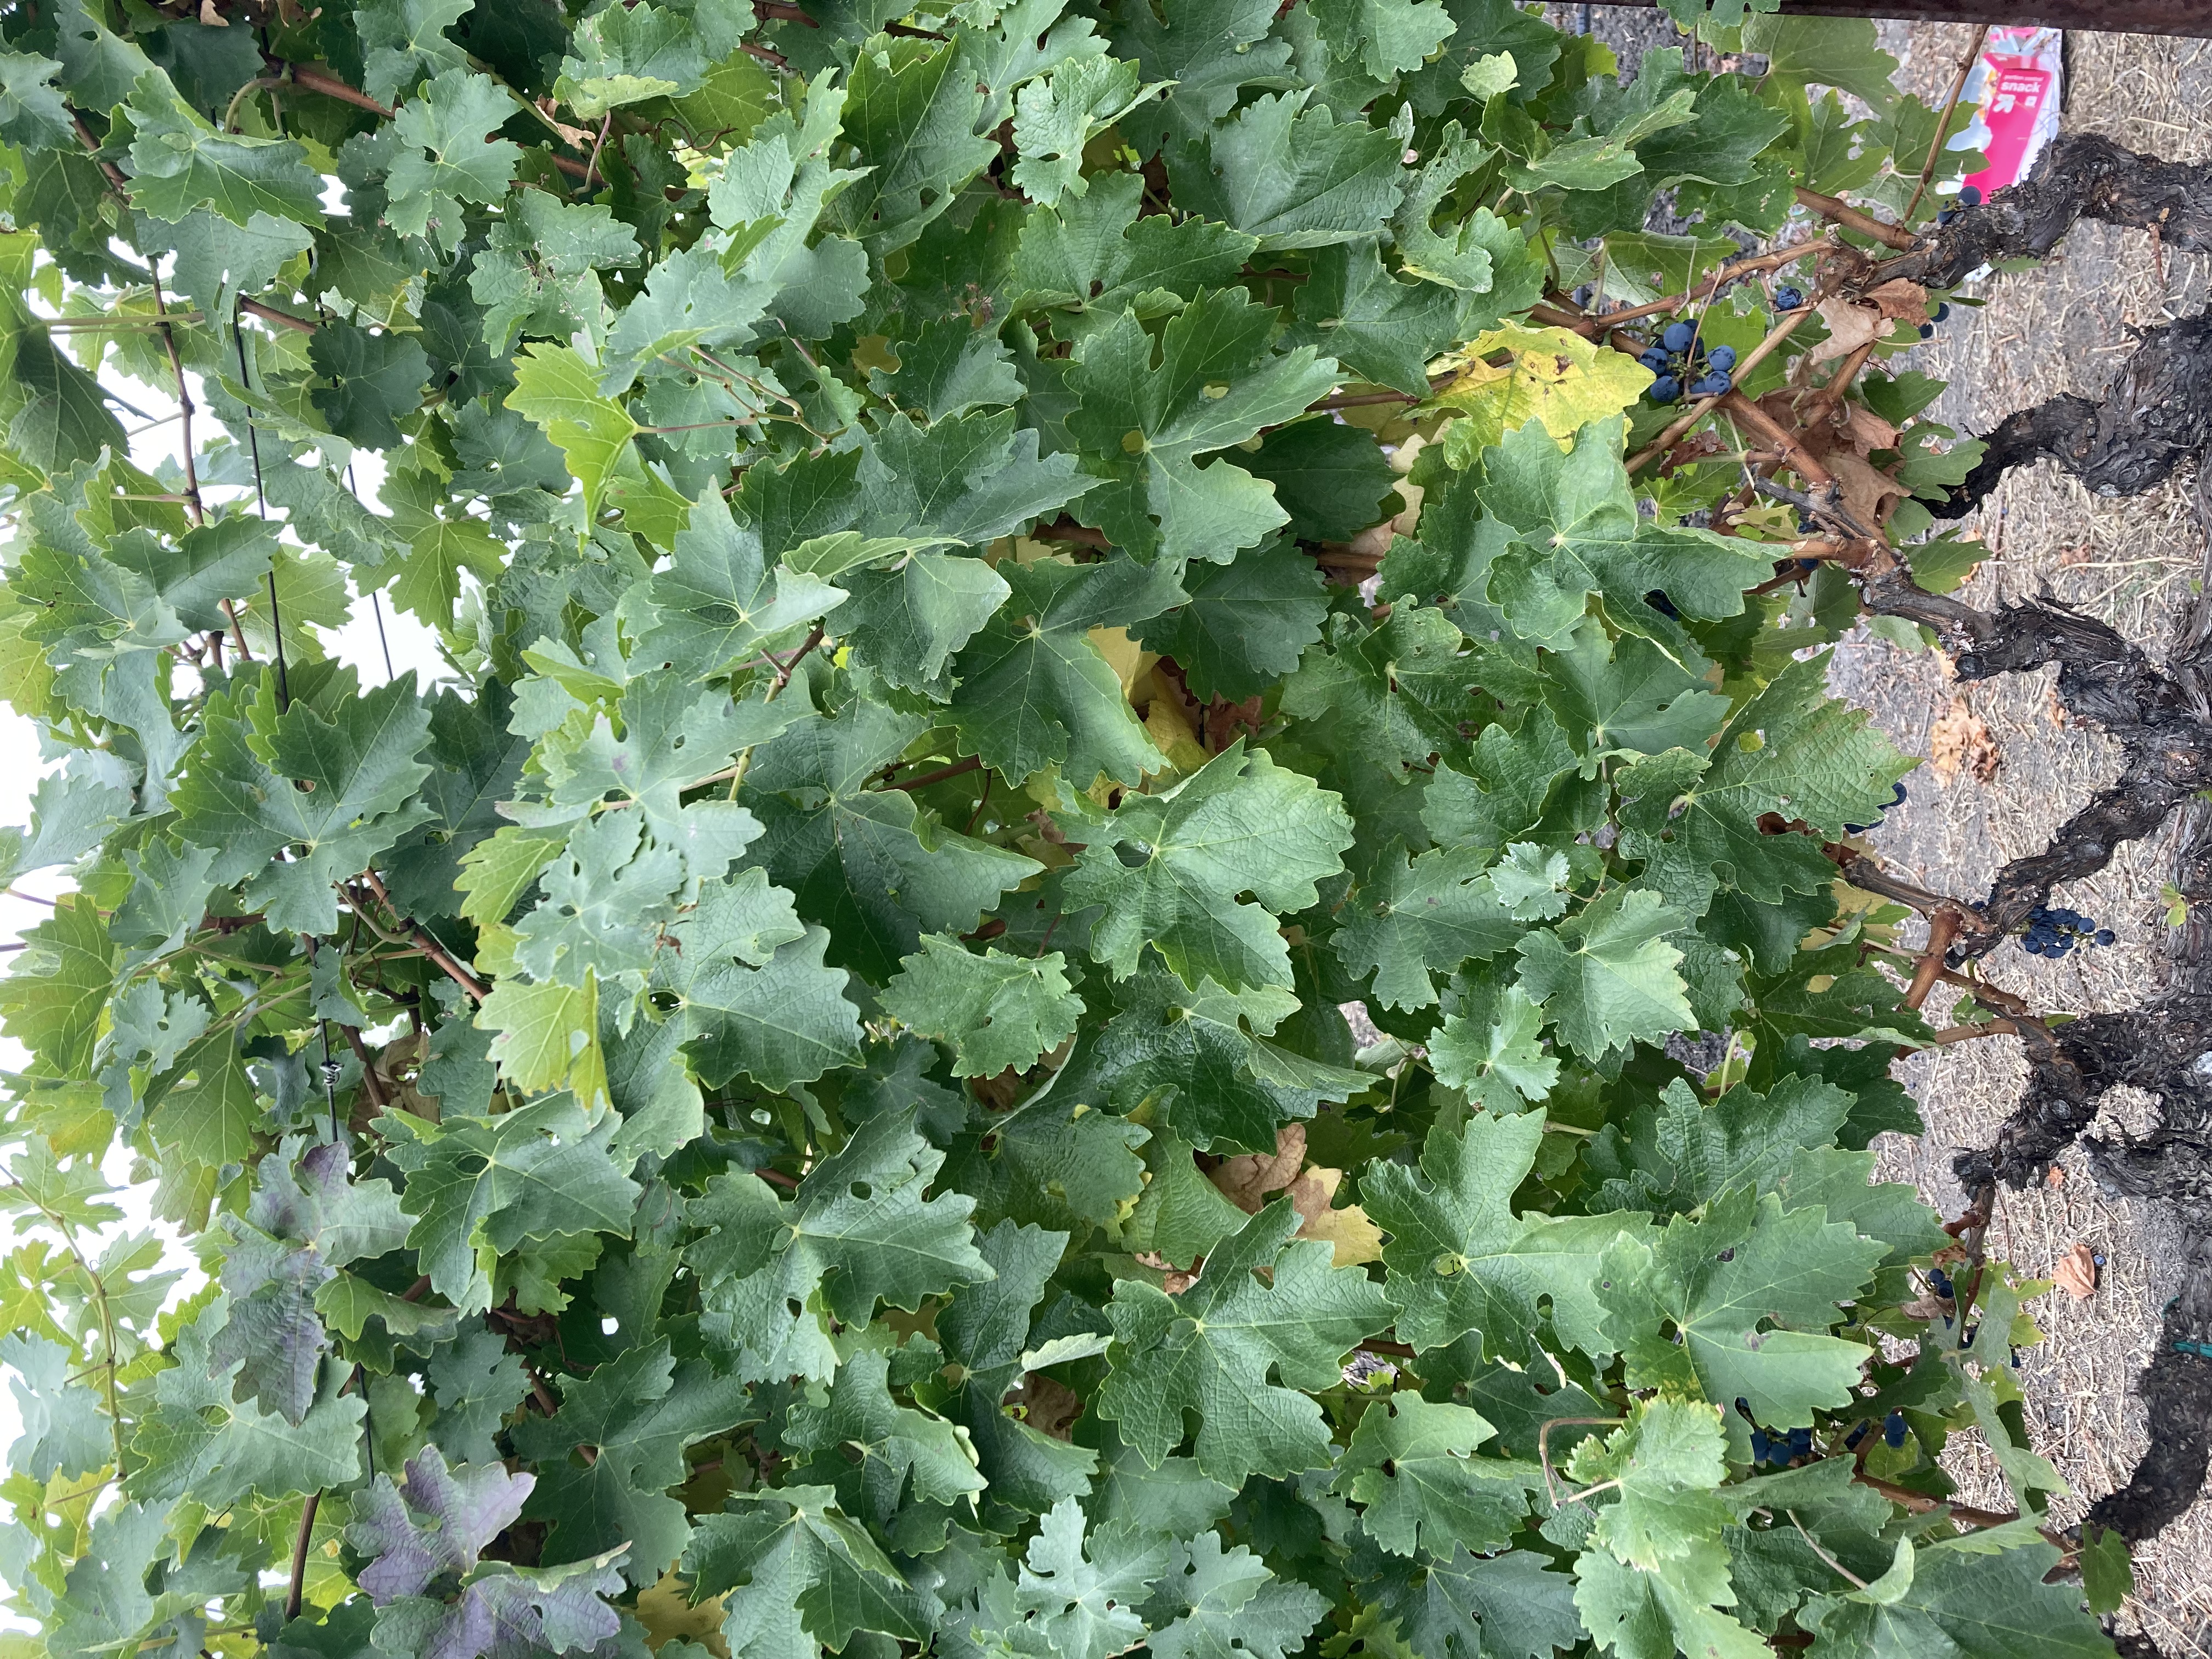
Label: No Virus